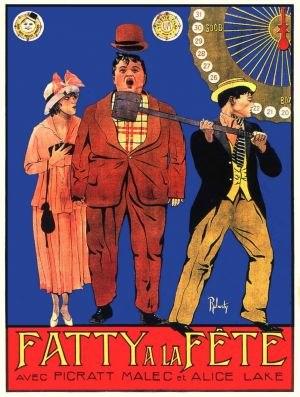
Fatty à la fête foraine est un film américain réalisé par Roscoe Arbuckle, sorti en 1917.